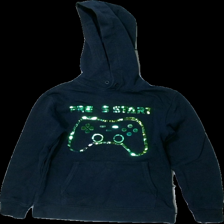
View: front
Type: Hoodie
Category: Children
Brand: H&M
Colors: Blue, Green
Material: 79% cotton 21% polyester
Pattern: Other
Cut: Regular
Size: 134
Season: All
Damage location: middle left
Damage 2 location: middle right
Damage 3 location: middle center
Price range: <50
Recommended usage: Export
Description: blå hoodie med text på som är trasigt
Comment: tryck trasigt